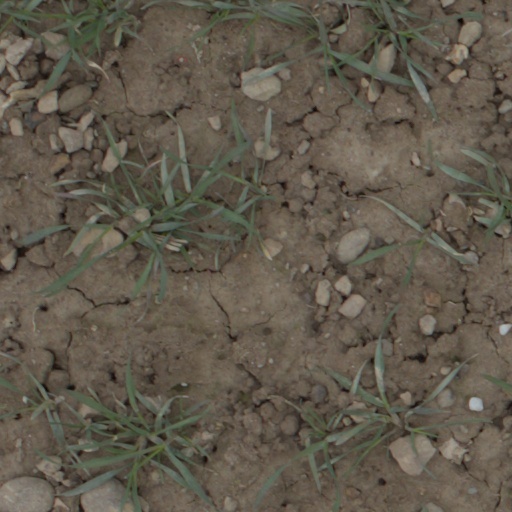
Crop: wheat